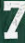
Number: 7